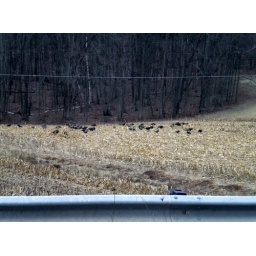
Wild Turkeys in the field up the street from my house.